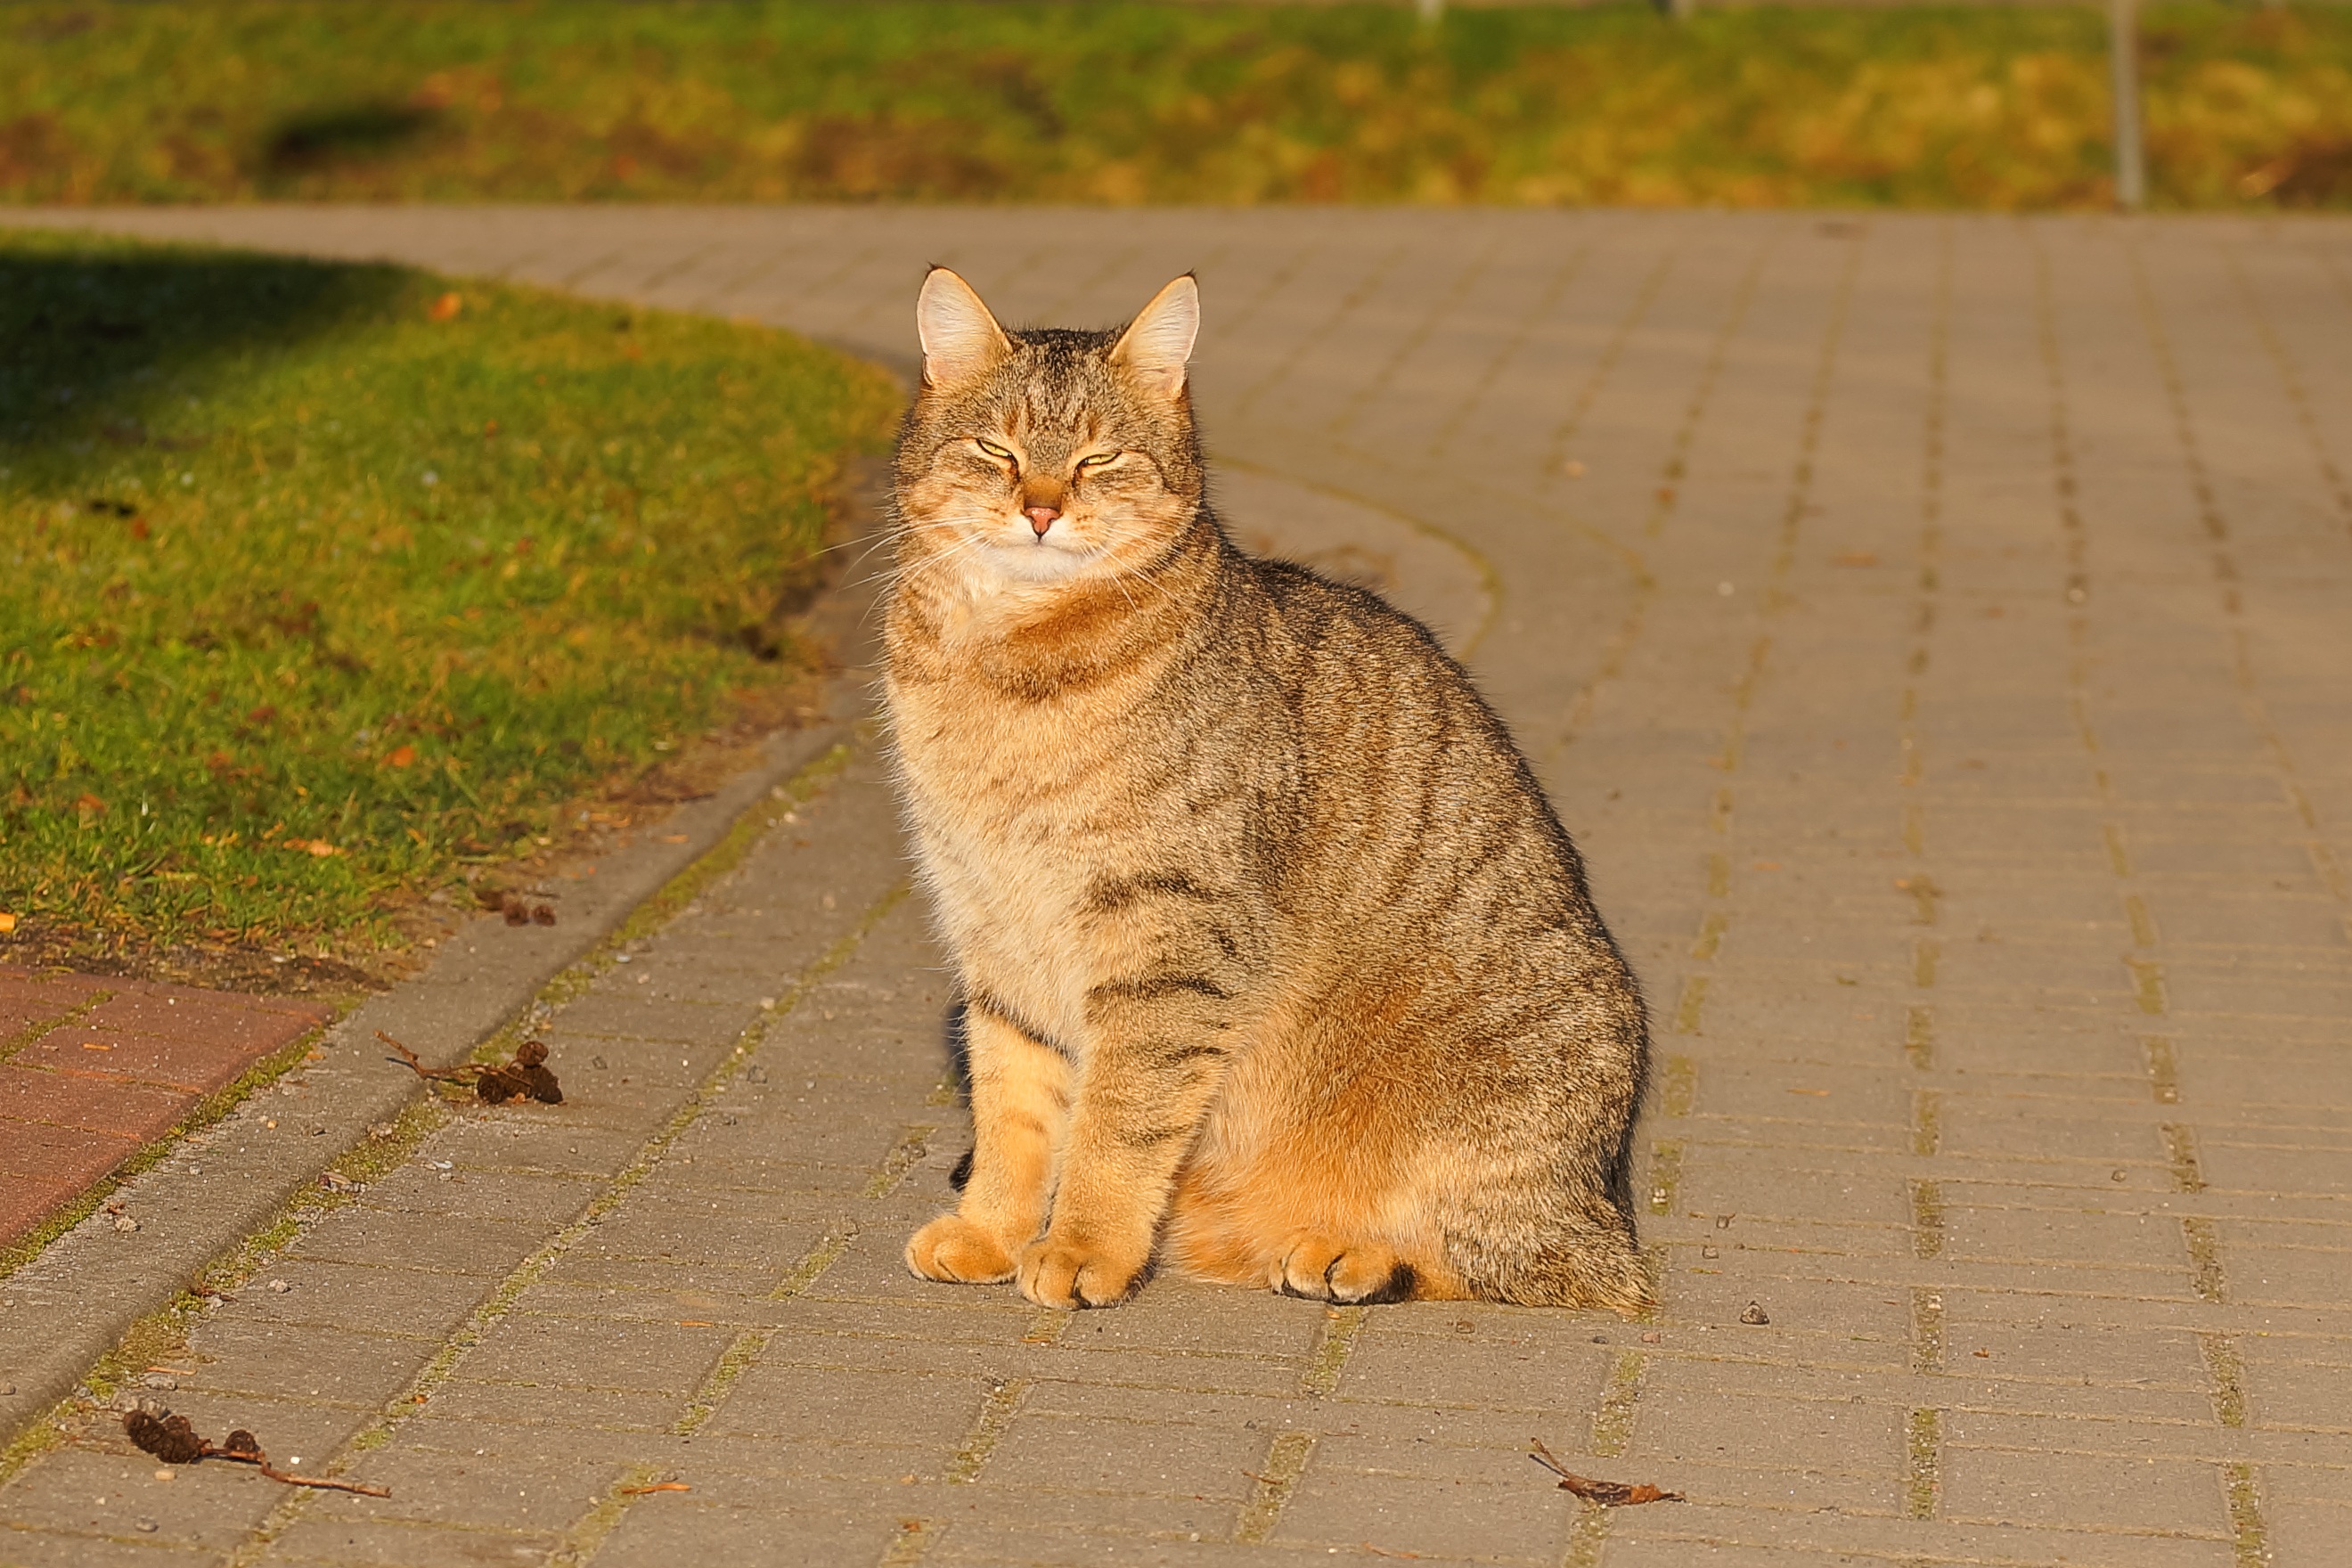
sweet, animal, female, pet, portrait, cat, mammal, fauna, big cat, whiskers, adidas, head, vertebrate, mieze, attention, domestic cat, dear, cat face, graceful, cat's eyes, tabby cat, european shorthair, wild cat, small to medium sized cats, cat like mammal, domestic short haired cat, pixie bob